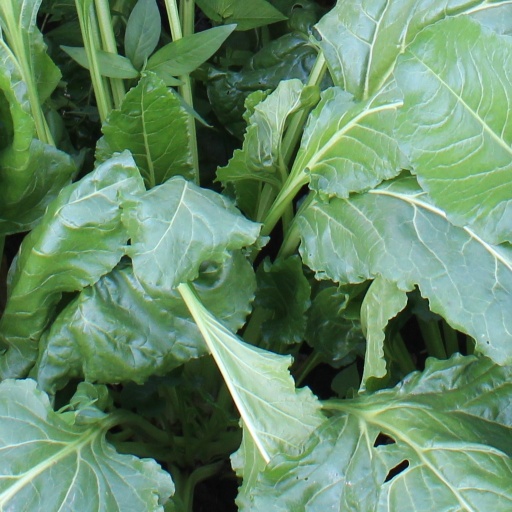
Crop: sugar beet